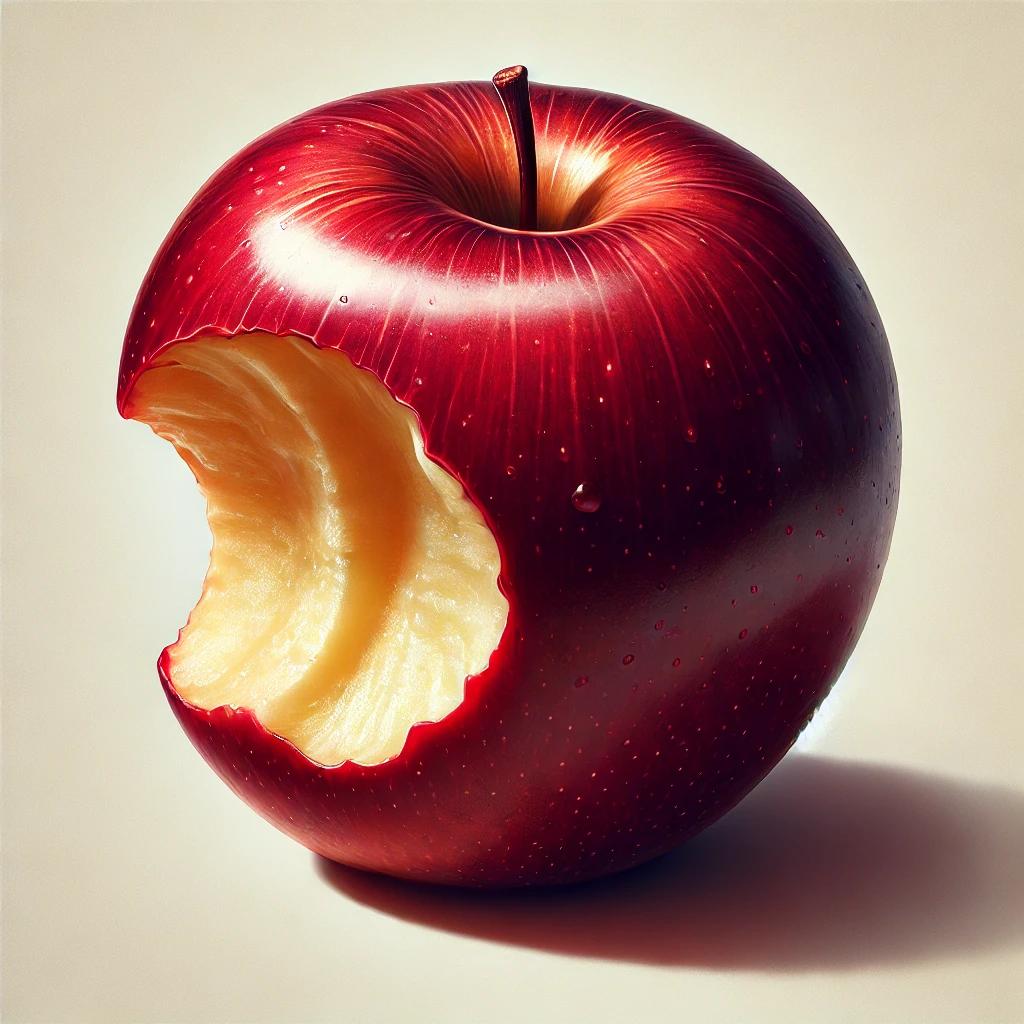
Etiqueta: orgánico